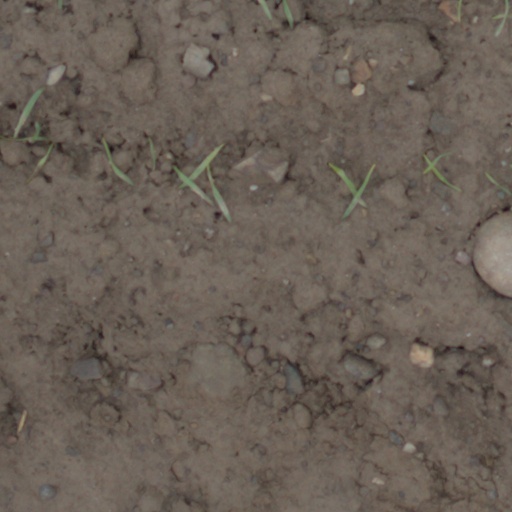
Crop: wheat